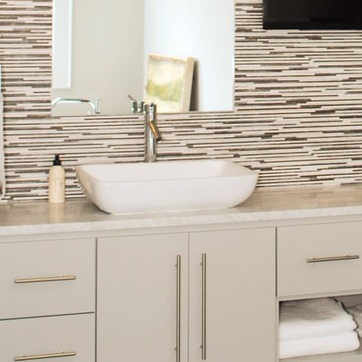
Material: ceramic